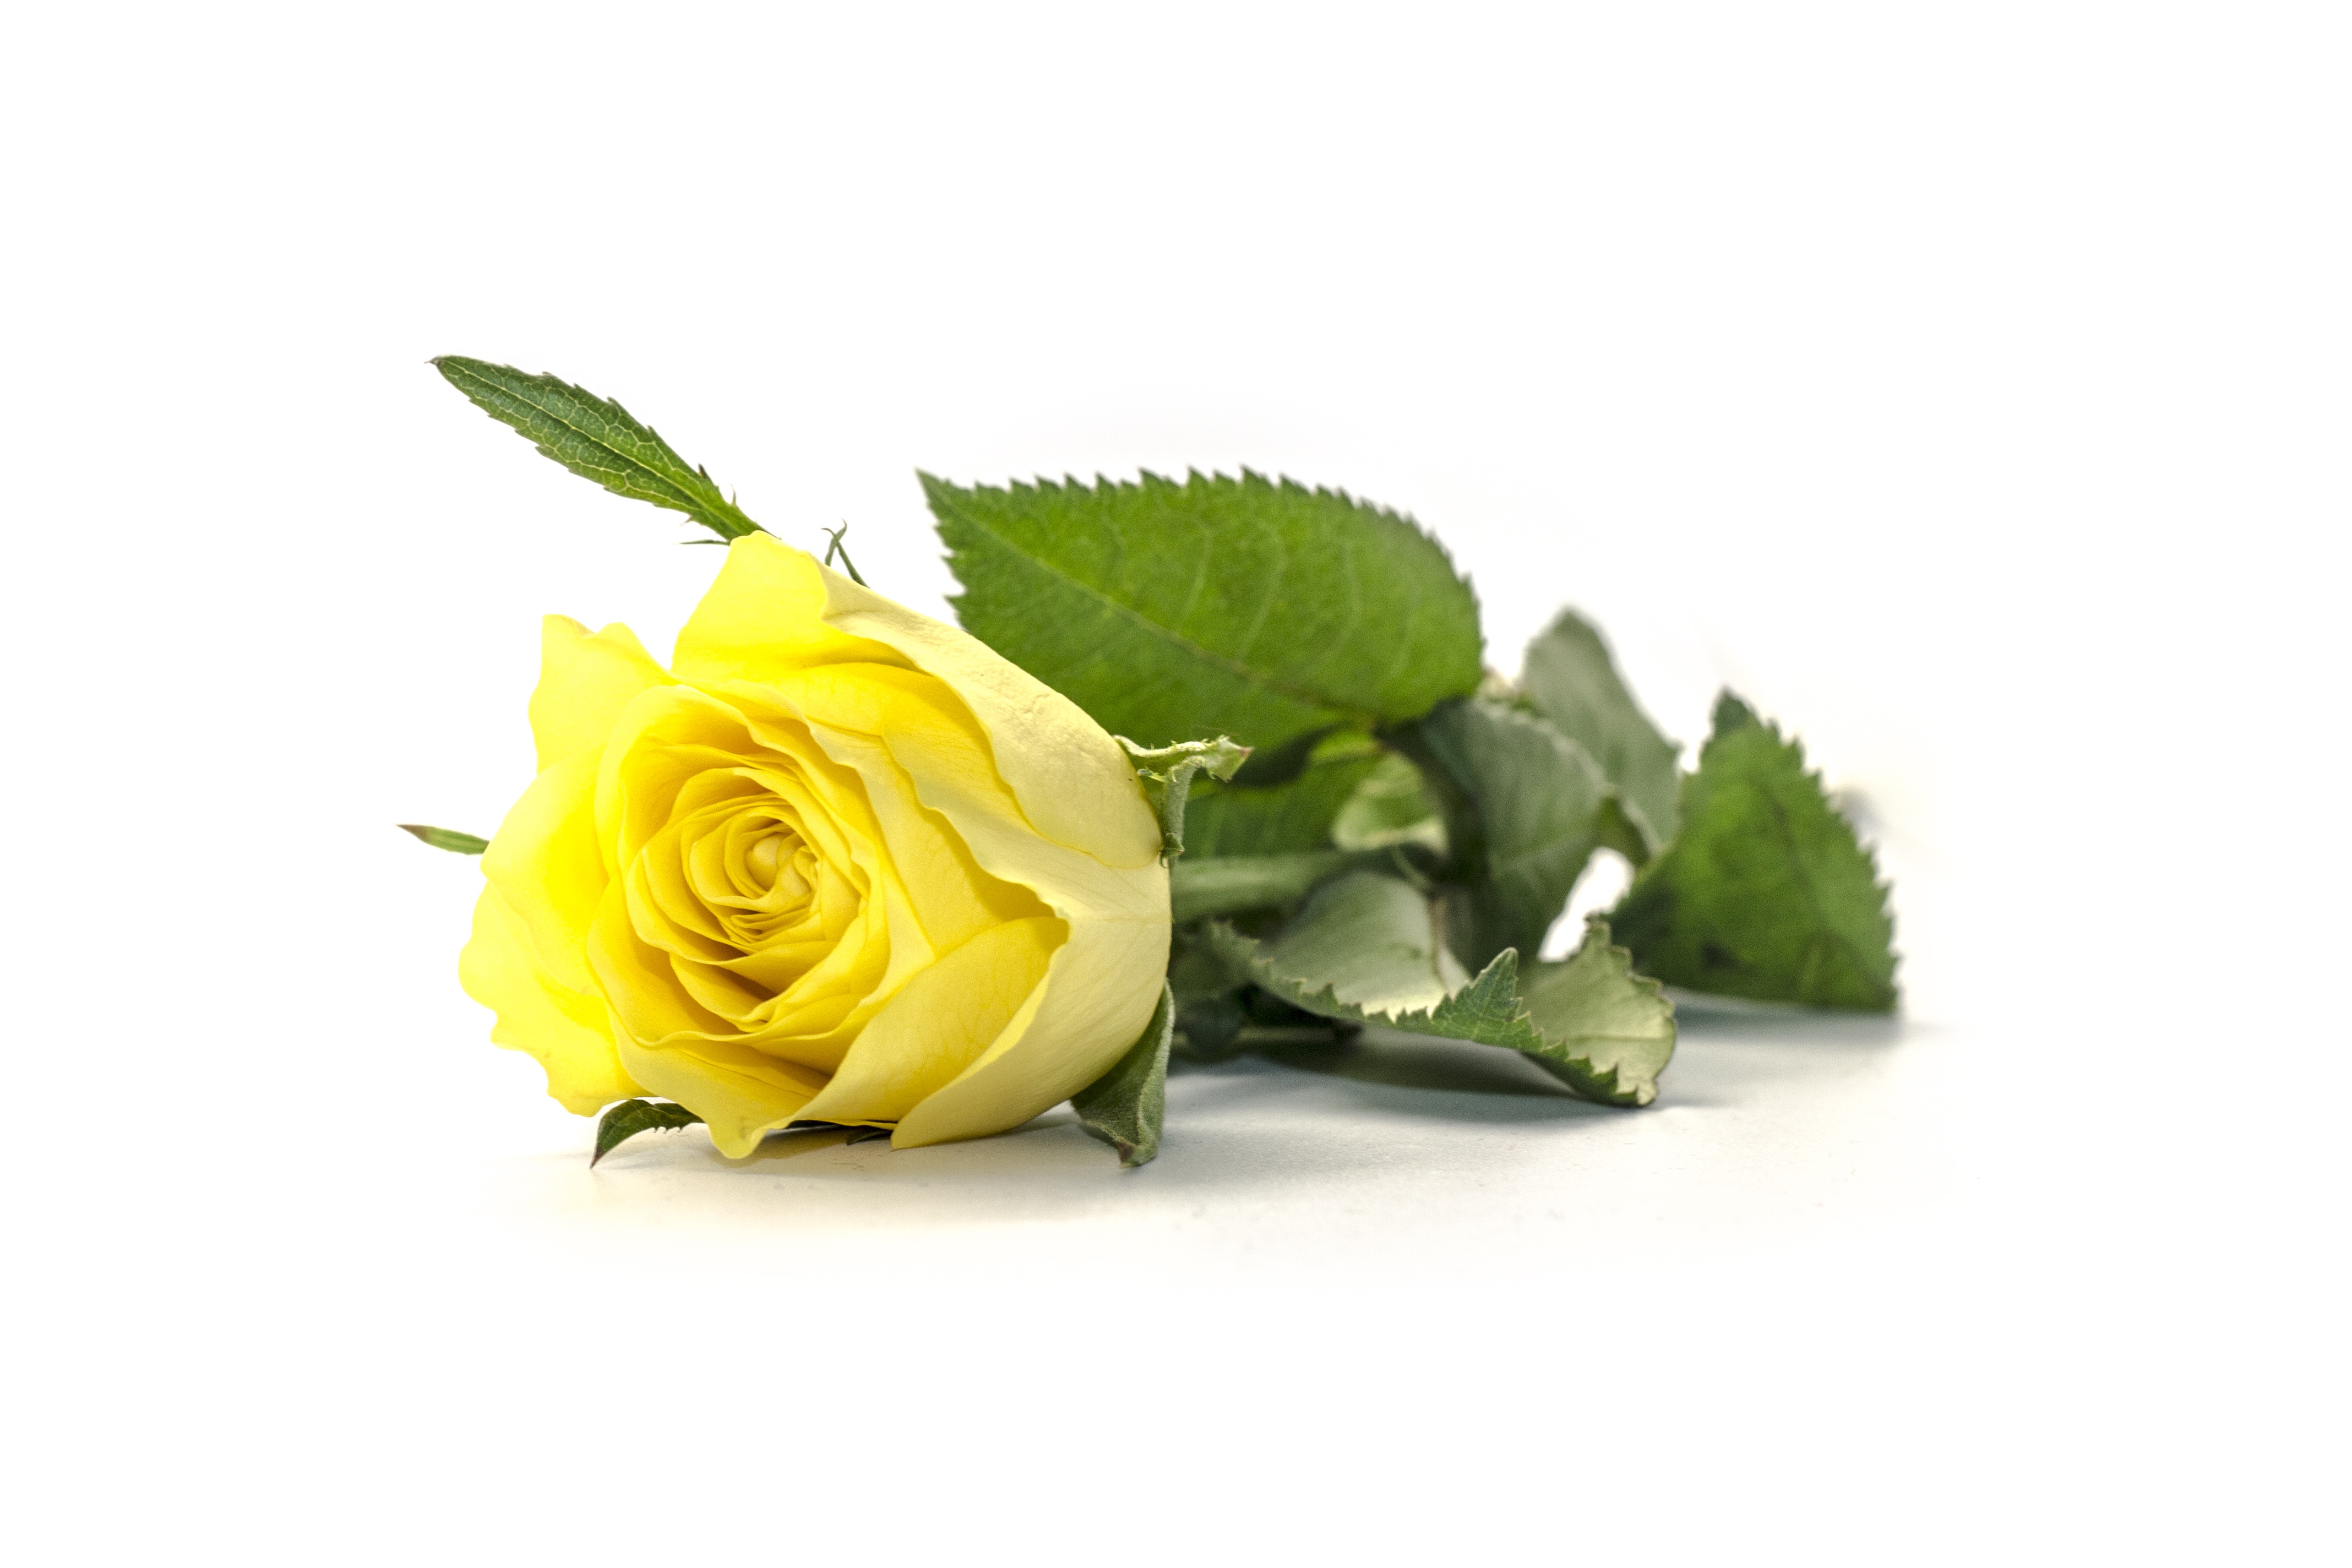
blossom, plant, leaf, flower, petal, bloom, isolated, floral, rose, decoration, produce, color, natural, fresh, romantic, yellow, cut, petals, seasonal, floristry, white background, flowering plant, rose family, daisy family, flower bouquet, cut flowers, land plant